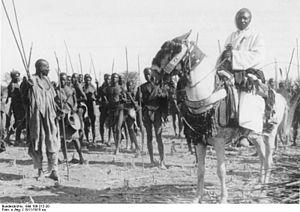
Le royaume Mandara était un royaume africain occidental situé dans les monts Mandara de ce qui le Nord du Cameroun. L'ethnie Mandarawa descend des habitants de ce royaume.